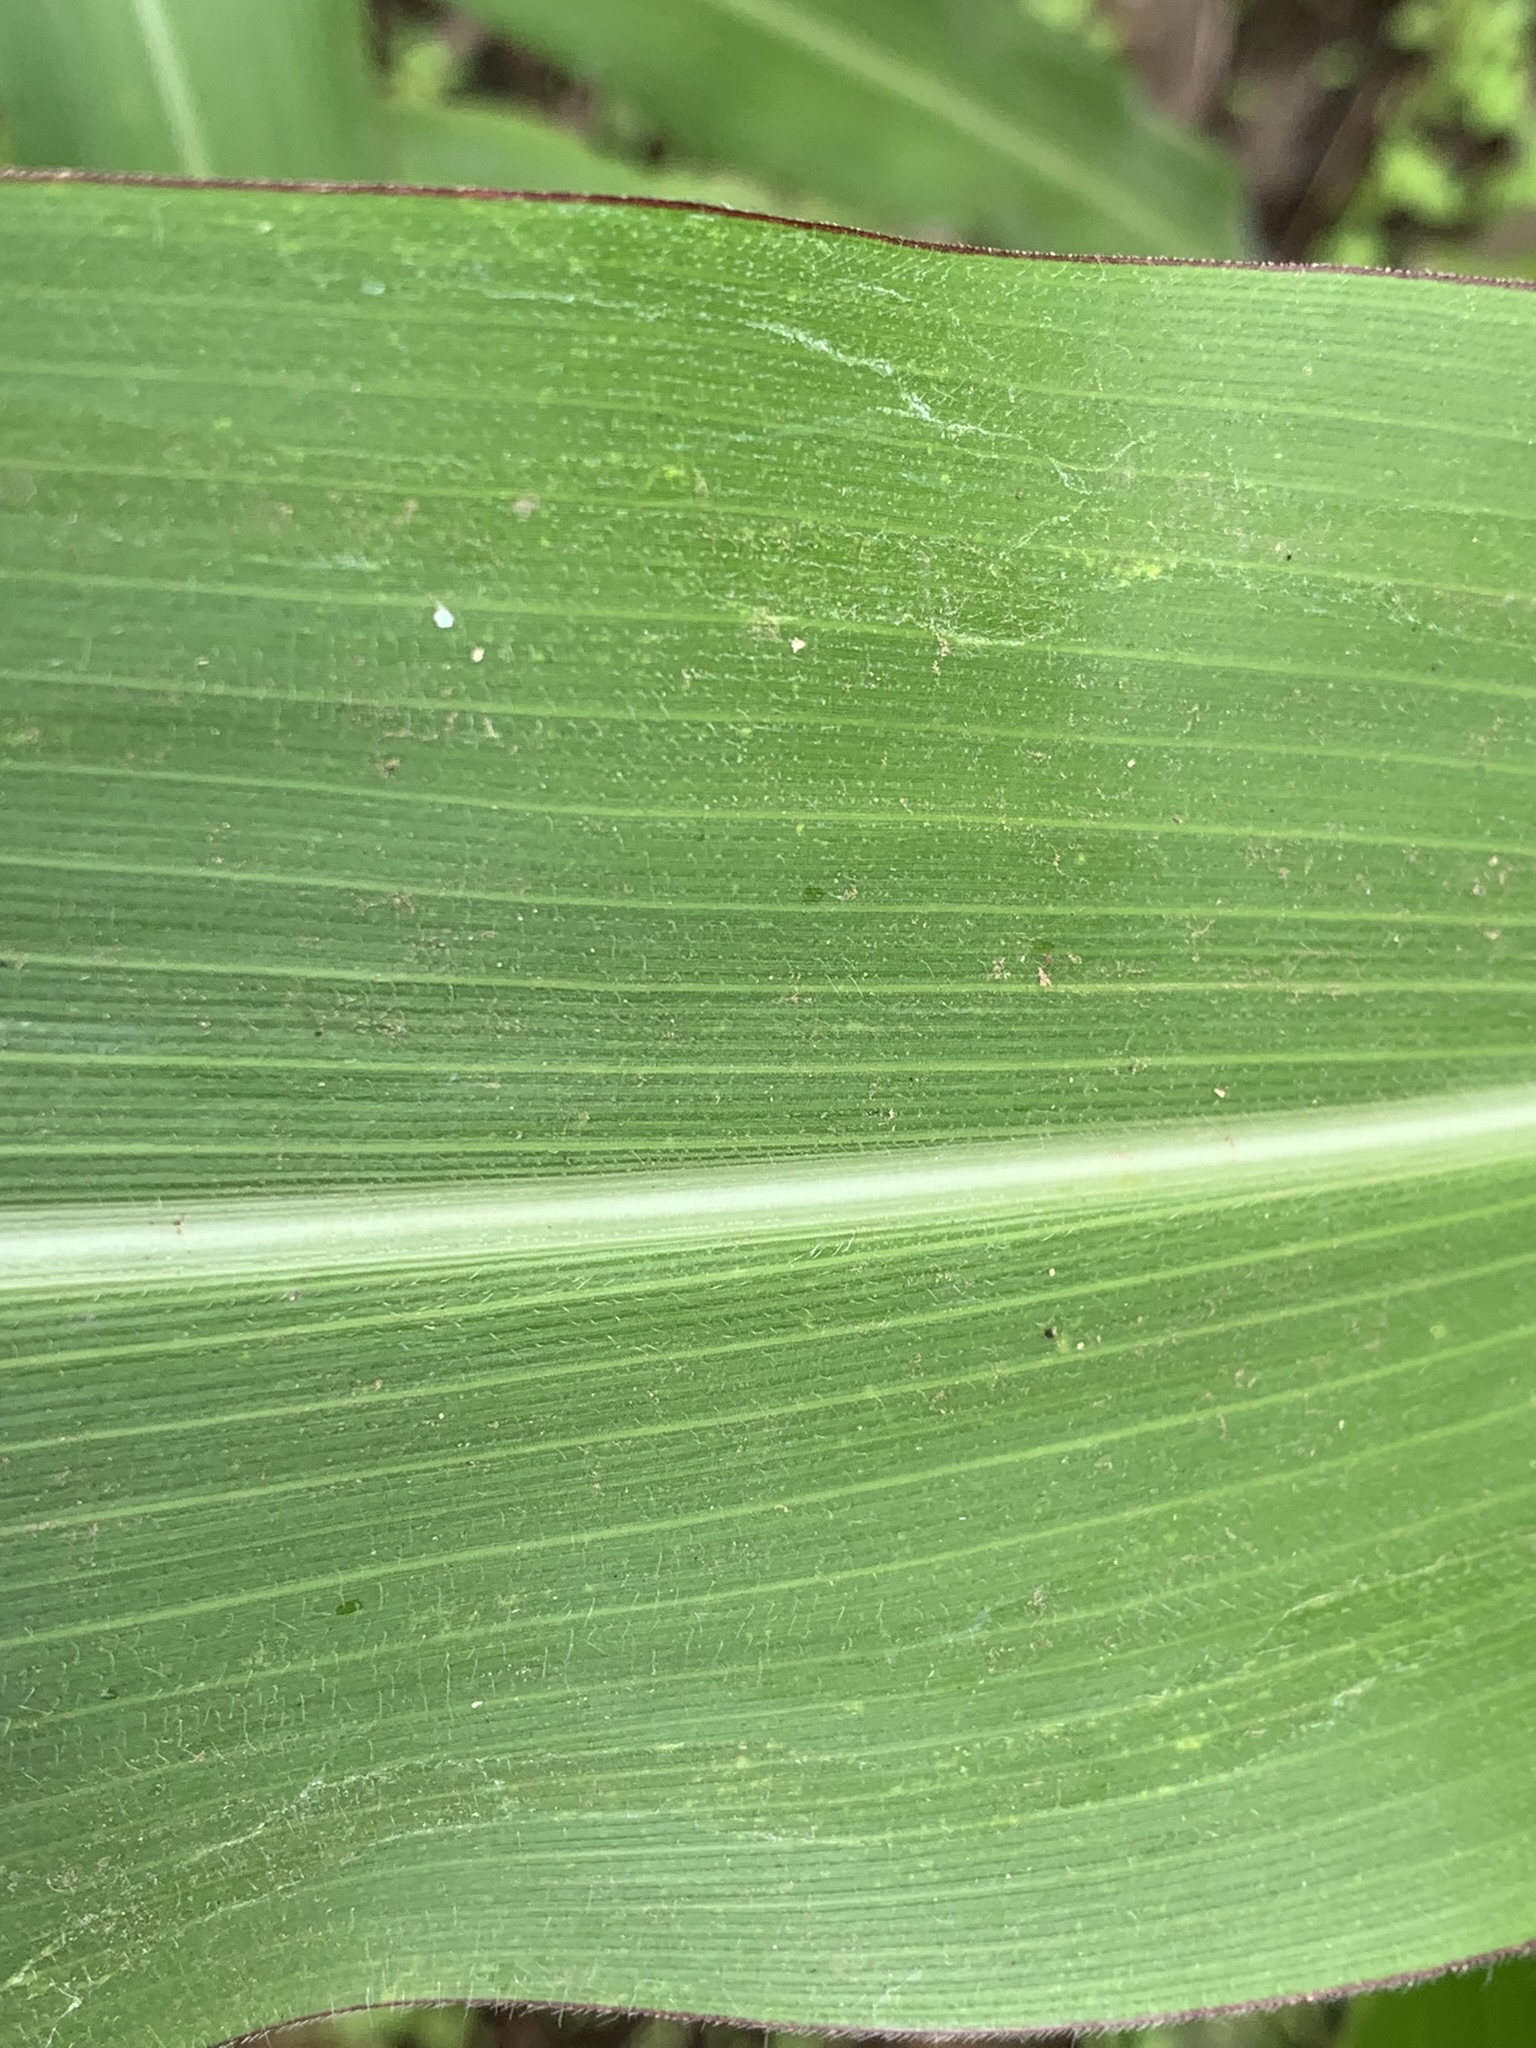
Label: Healthy